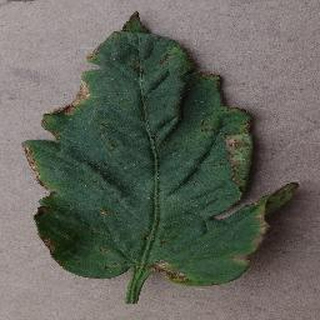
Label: tomato_bacterial_spot